Shaq Fu

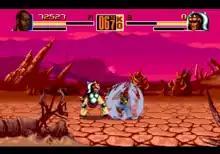
Shaq fighting Auroch, one of the characters excluded from the SNES version.

The Genesis version of "Shaq Fu" has five more playable characters (Auroch, Colonel, Diesel, Leotsu, and Nezu) and three more stages (The Lab, The Wasteland, and Yasko Mines) than the Super NES version, thus the Genesis version has a longer story mode. The North Gate/South Gate stage is accessible in the SNES version with a cheat code, whereas the Genesis version has the North Gate/South Gate stage available by default. The Amiga version contains the same content as the Genesis version (it keeps the text "Licensed by Sega Enterprises, LTD" left over from that version on the title screen), though the backgrounds have no animation. It also only has three tunes; there is no background music during the fights.